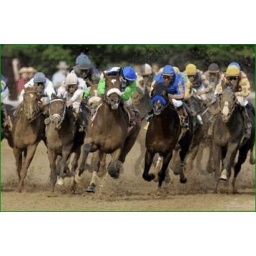
A field of 20 horses raced for the prestigious Kentucky derby in Louiseville, Kentucky